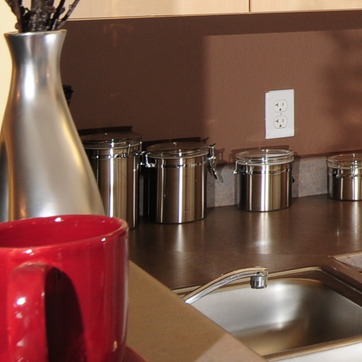
Material: metal